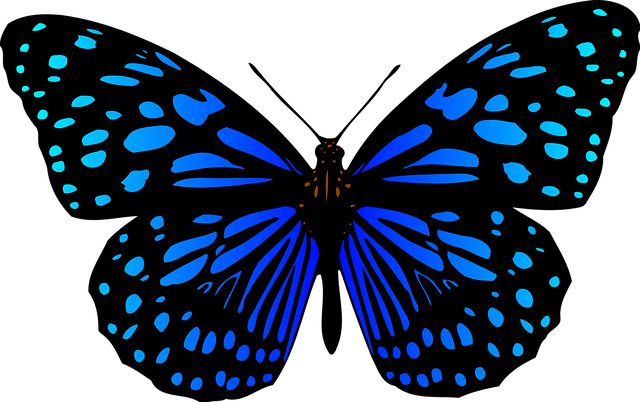
Label: butterfly